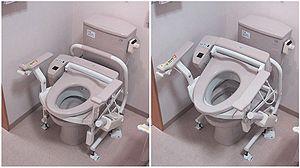
Les toilettes japonaises existent sous deux formes différentes. Le modèle plus ancien consiste en de simples toilettes au-dessus desquelles on s'accroupit. Il reste fréquent dans les toilettes publiques. Après la Seconde Guerre mondiale, le modèle moderne occidental des toilettes à chasse d'eau et des urinoirs a commencé à apparaître. Plus récemment sont apparues les toilettes à bidet qui, en 2004, étaient installées dans plus de la moitié des foyers japonais. Au Japon, ces bidets sont couramment appelés washlets, nom commercial appartenant à TOTO, une entreprise basée à Kitakyūshū.